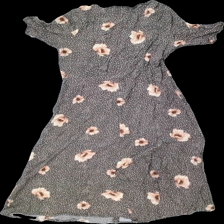
View: back
Type: Dress
Category: Ladies
Brand: H&M
Colors: Brown, Pink, Beige, Multicolor
Material: 100% Viscose
Pattern: Floral print
Cut: Loose, Long
Size: 38
Season: All
Price range: 50-100
Recommended usage: Reuse
Description: flowy floral dress